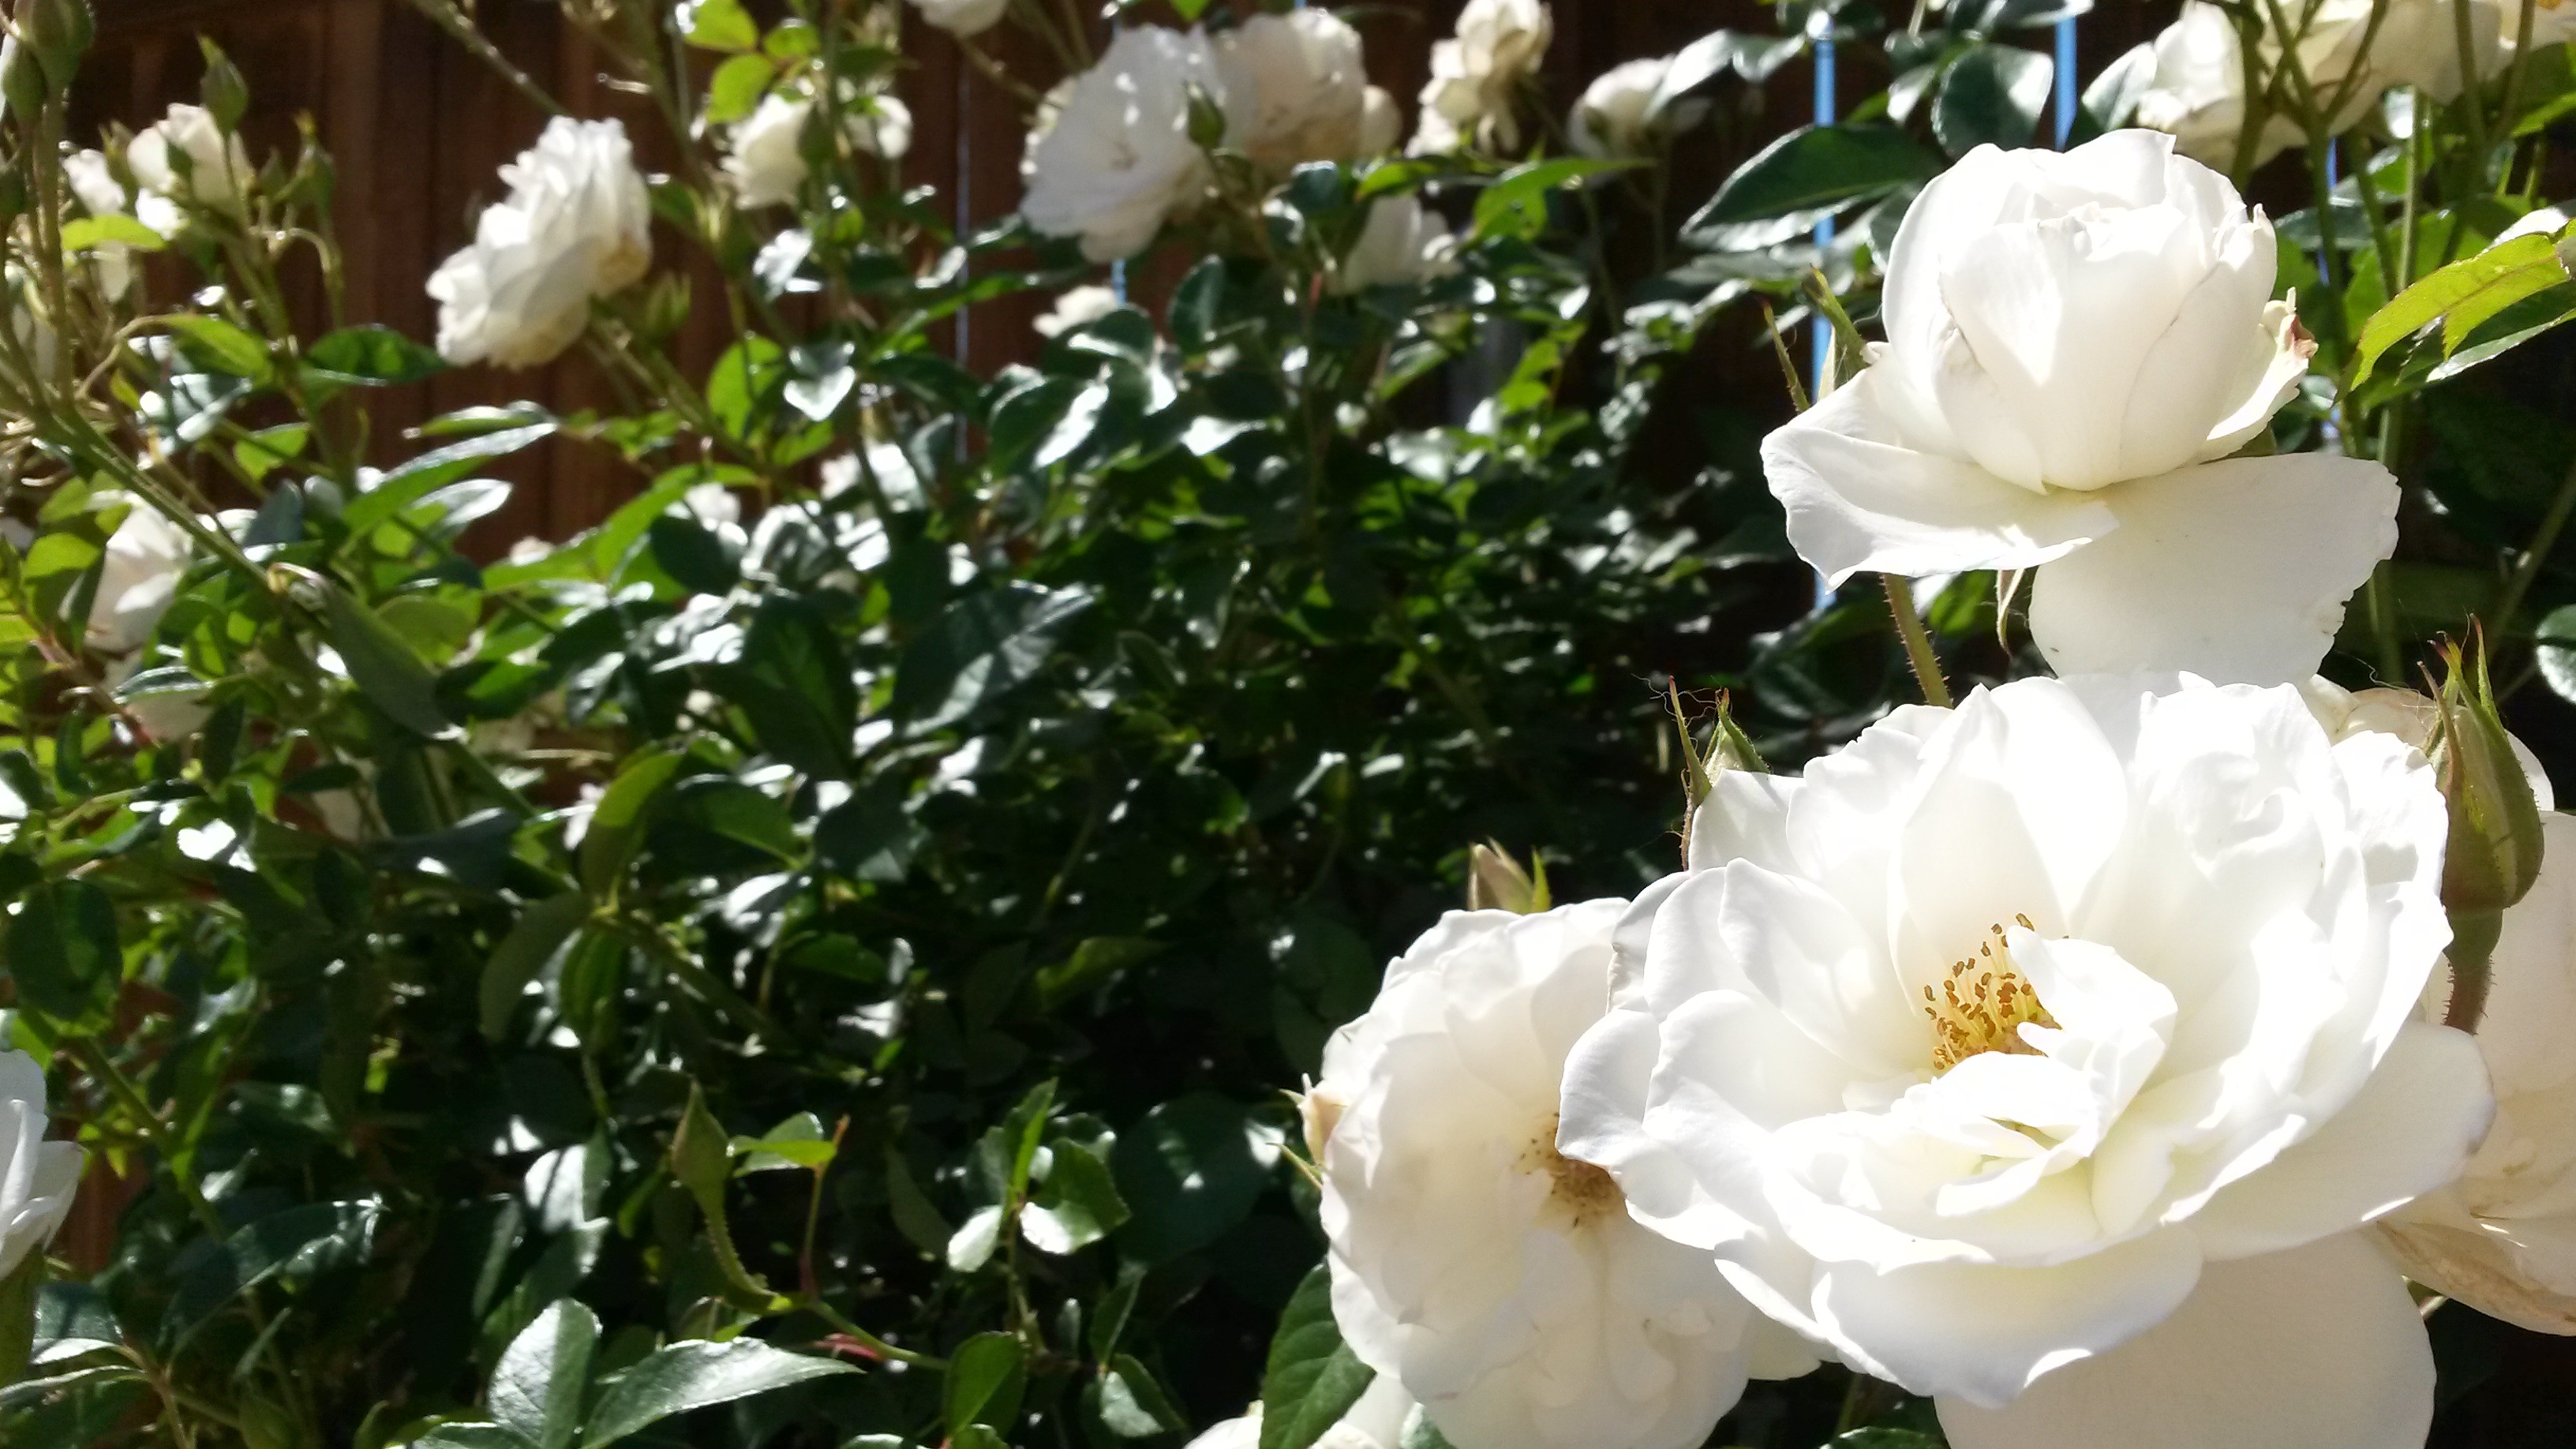
branch, blossom, plant, white, flower, floral, rose, spring, green, natural, botany, garden, flora, rose bush, shrub, day, peony, gardenia, jasmine, flowering plant, garden roses, rose family, white roses, land plant